History of Yunnan

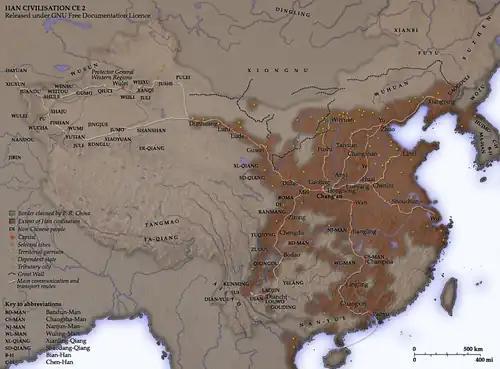
Map of the Chinese Han dynasty, showing some influence on Yunnan's Dian Kingdom, which was situated near modern-day Kunming.

In 109 BC, Emperor Wu sent General Guo Chang south to Yunnan, establishing the Yizhou commandery. The commandery seat was at Dianchi county (present day Jinning). To expand the burgeoning trade with Burma and India, Emperor Wu also sent Tang Meng to maintain and expand the Five Foot Way, renaming it "Southwest Barbarian Circuit". By this time, agricultural technology in Yunnan had markedly improved. The local people used bronze tools, plows and kept a variety of livestock, including cattle, horses, sheep, goats, pigs and dogs. They lived in tribal congregations, sometimes led by exile Chinese.